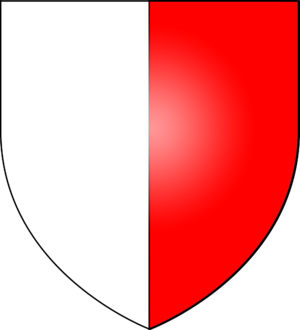
William Arthur Waldegrave, baron Waldegrave de North-Hill, né à Londres le 15 août 1946, ancien ministre britannique est, depuis 1999, membre de la chambre des Lords.
Liste des familles catholiques de noblesse dans les différentes pairies britanniques.